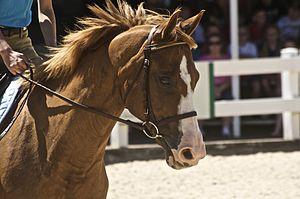
Tête d'un selle français alezan. Italiano: Testa di un Selle français sauro.
Le filet et le bridon' ainsi que le "beaulieu"', sont, en équitation, un ensemble de lanières, en cuir ou en synthétique, qui servent à maintenir le mors en place dans la bouche du cheval afin de le conduire. Le filet est un harnachement simple qui ne comprend qu'un seul mors et qu'une seule paire de rênes. Il peut être complété par une muserolle qui prend différentes formes plus ou moins sévères. Le mors associé au filet peut également présenter différentes formes en fonction de l'action recherchée. Le réglage du filet nécessite une attention toute particulière afin de ne pas blesser le cheval ou provoquer des défenses. Les cuirs et les aciers qui le composent doivent être entretenus régulièrement, ce qui nécessite un démontage complet des différents éléments.
Le selle français est un registre généalogique de chevaux de sport français, sélectionnés pour le saut d'obstacles. Il est issu de la fusion de toutes les races dites de « demi-sang » en 1958. Sans standard fixe, ce cheval ne répond plus à la notion de race. Il est caractérisé par une grande taille, un modèle harmonieux et robuste, de la force et du sang. Le selle français est élevé sur l'ensemble du territoire français et dans de nombreux pays, notamment grâce à l'utilisation de l'insémination artificielle. Sa sélection est gérée par l'Association nationale du selle français, qui assure sa promotion et son amélioration génétique.